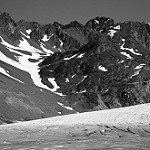
Label: B & W